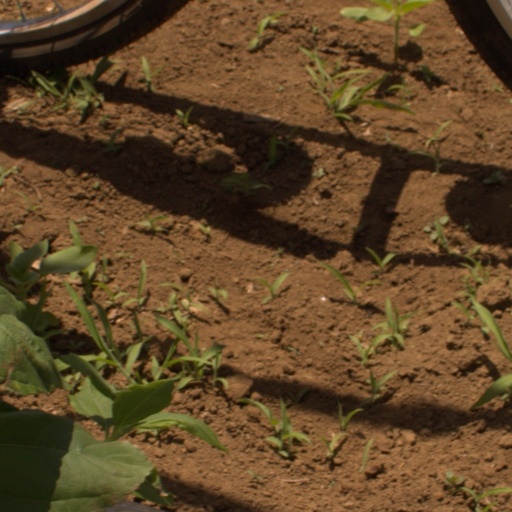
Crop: Jerusalem artichoke